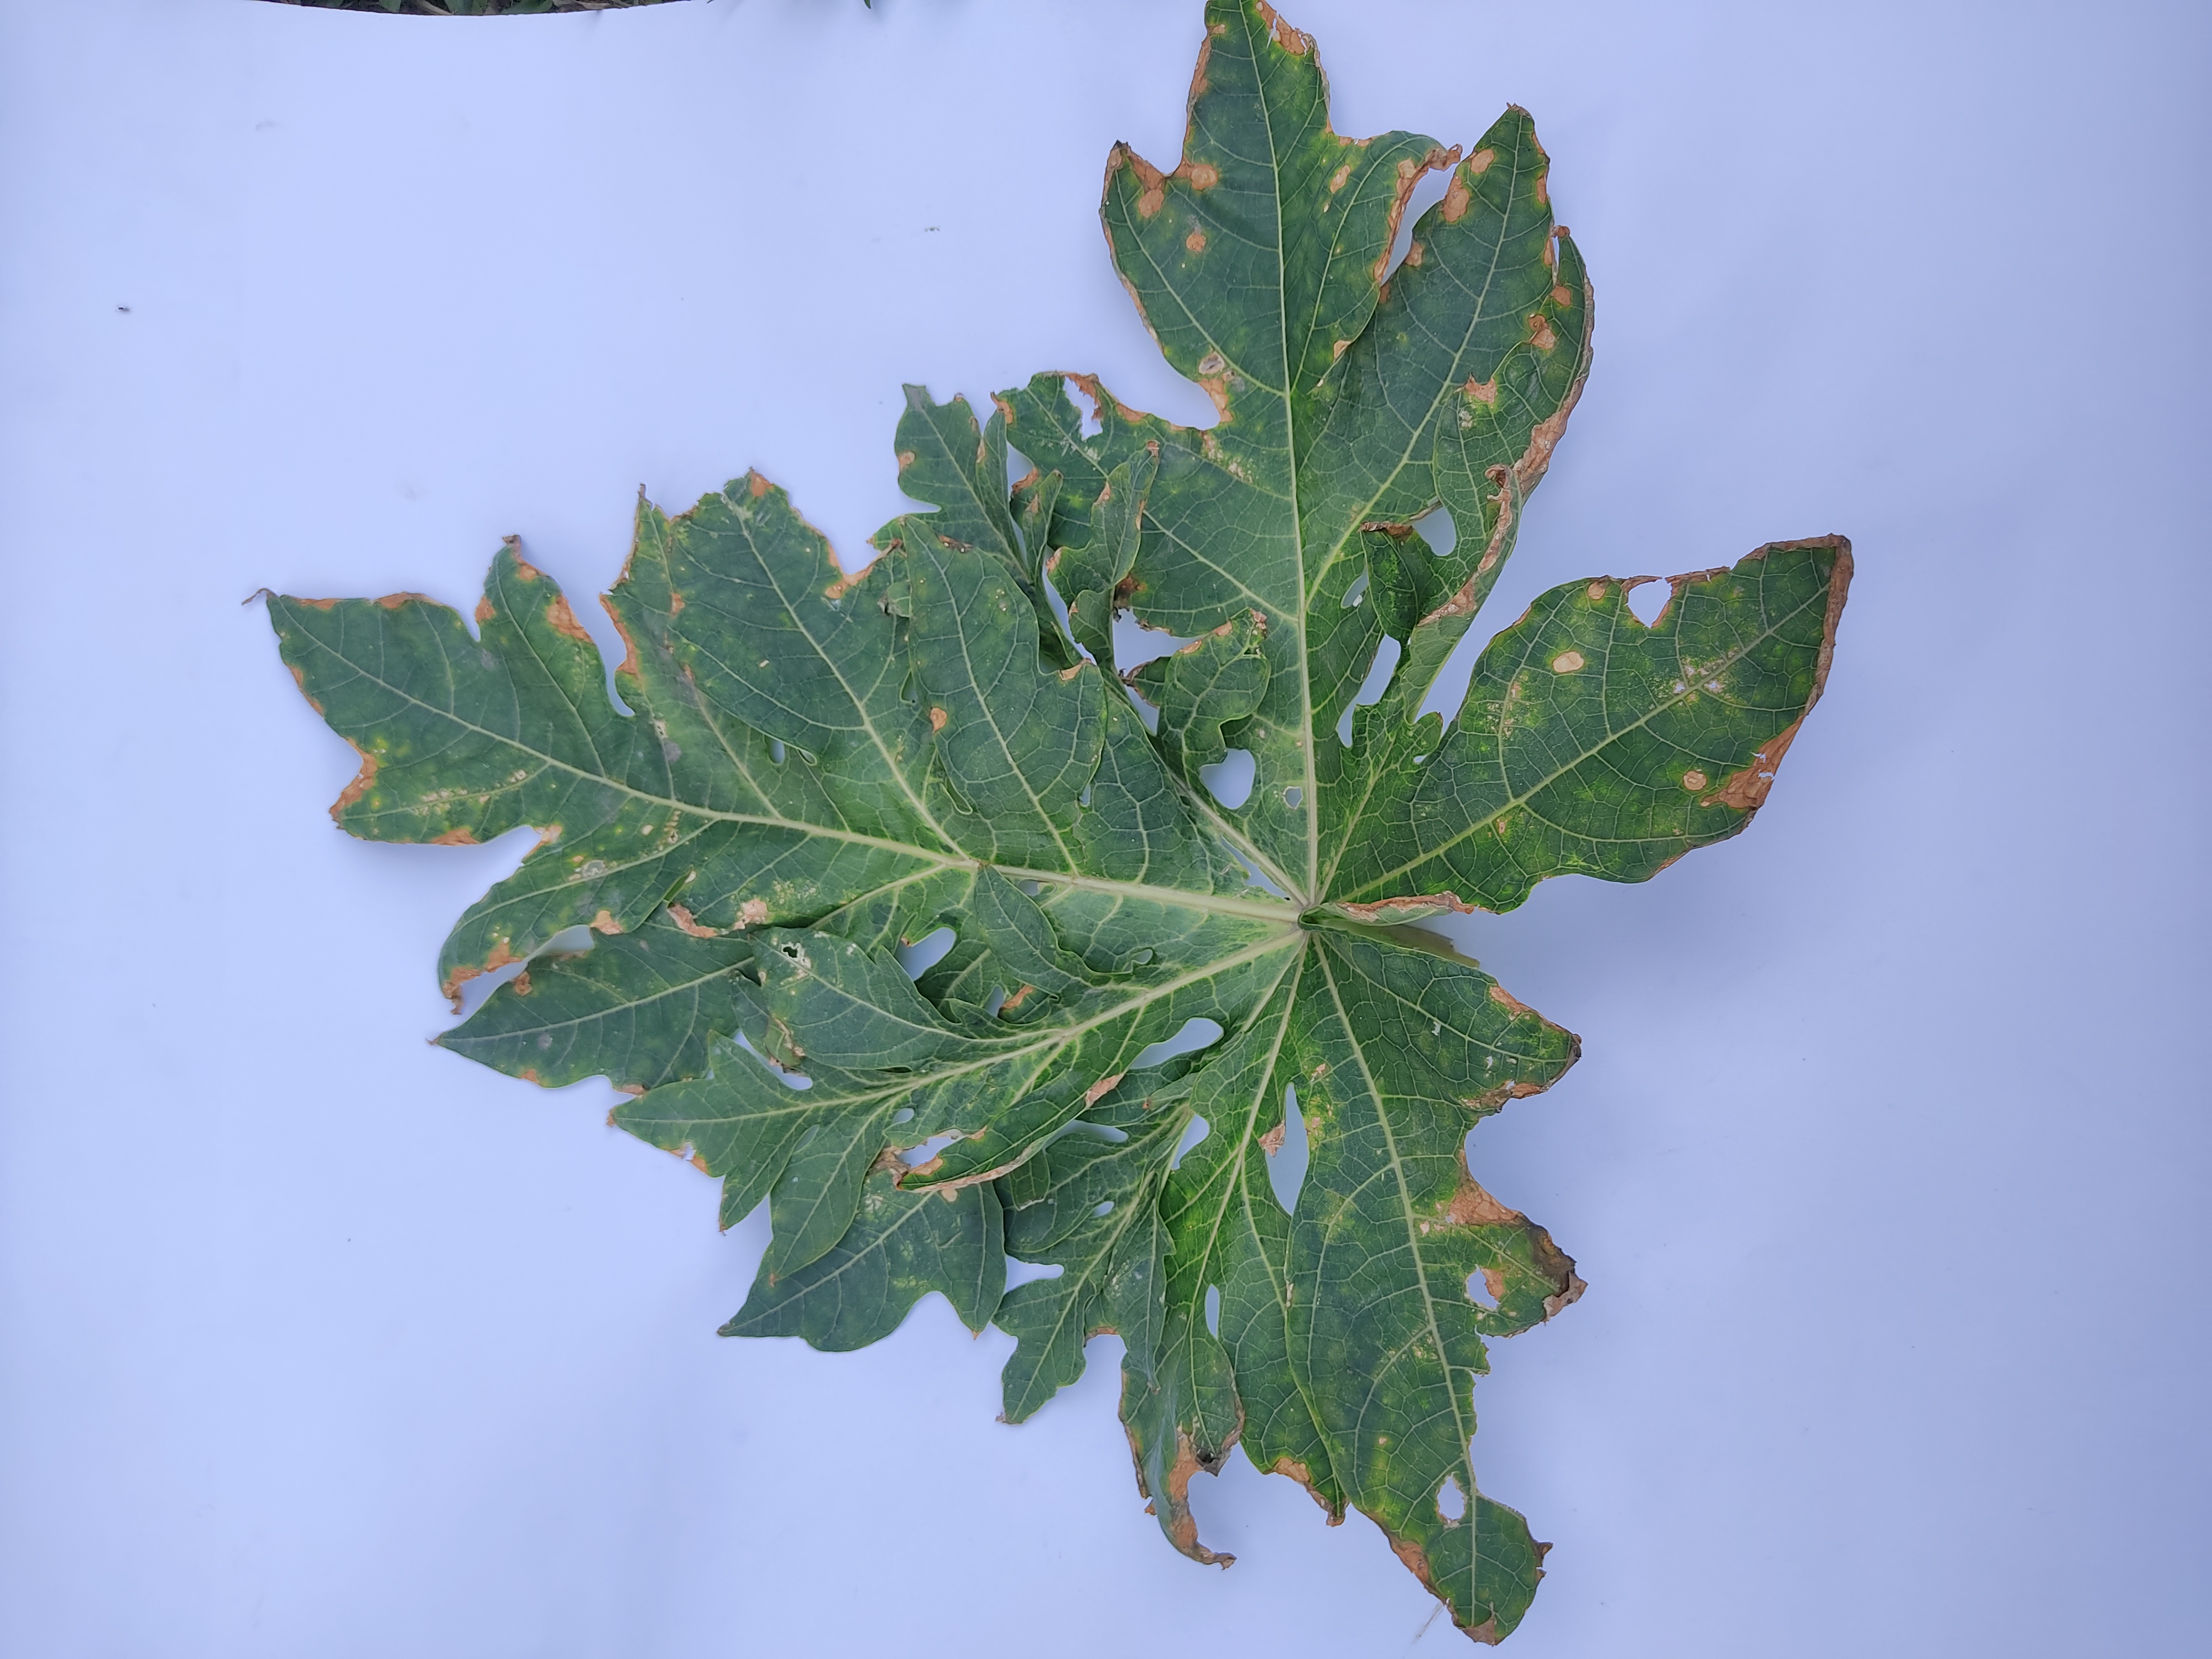
Label: Mite Disease